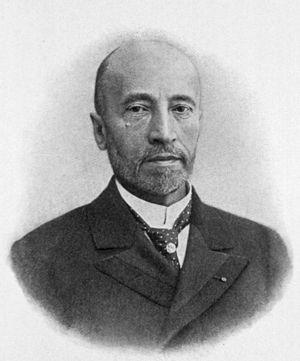
Jacques-Joseph Grancher est un pédiatre français.